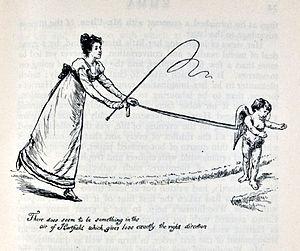
Emma est un roman de la femme de lettres anglaise Jane Austen, publié anonymement en décembre 1815. C'est un roman de mœurs, qui, au travers de la description narquoise des tentatives de l'héroïne pour faire rencontrer aux célibataires de son entourage le conjoint idéal, peint avec humour la vie et les problèmes de la classe provinciale aisée sous la Régence. Emma est considérée par certains austeniens comme son œuvre la plus aboutie.